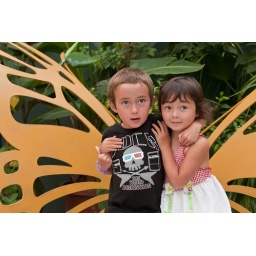
The kids took a break in a butterfly chair in the lobby at Magic Wings before we hit the road.